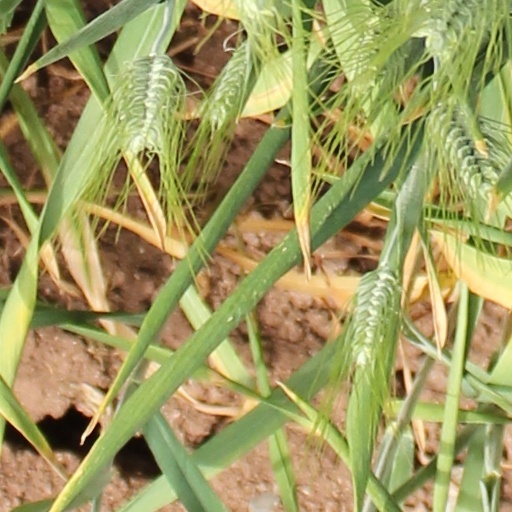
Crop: wheat